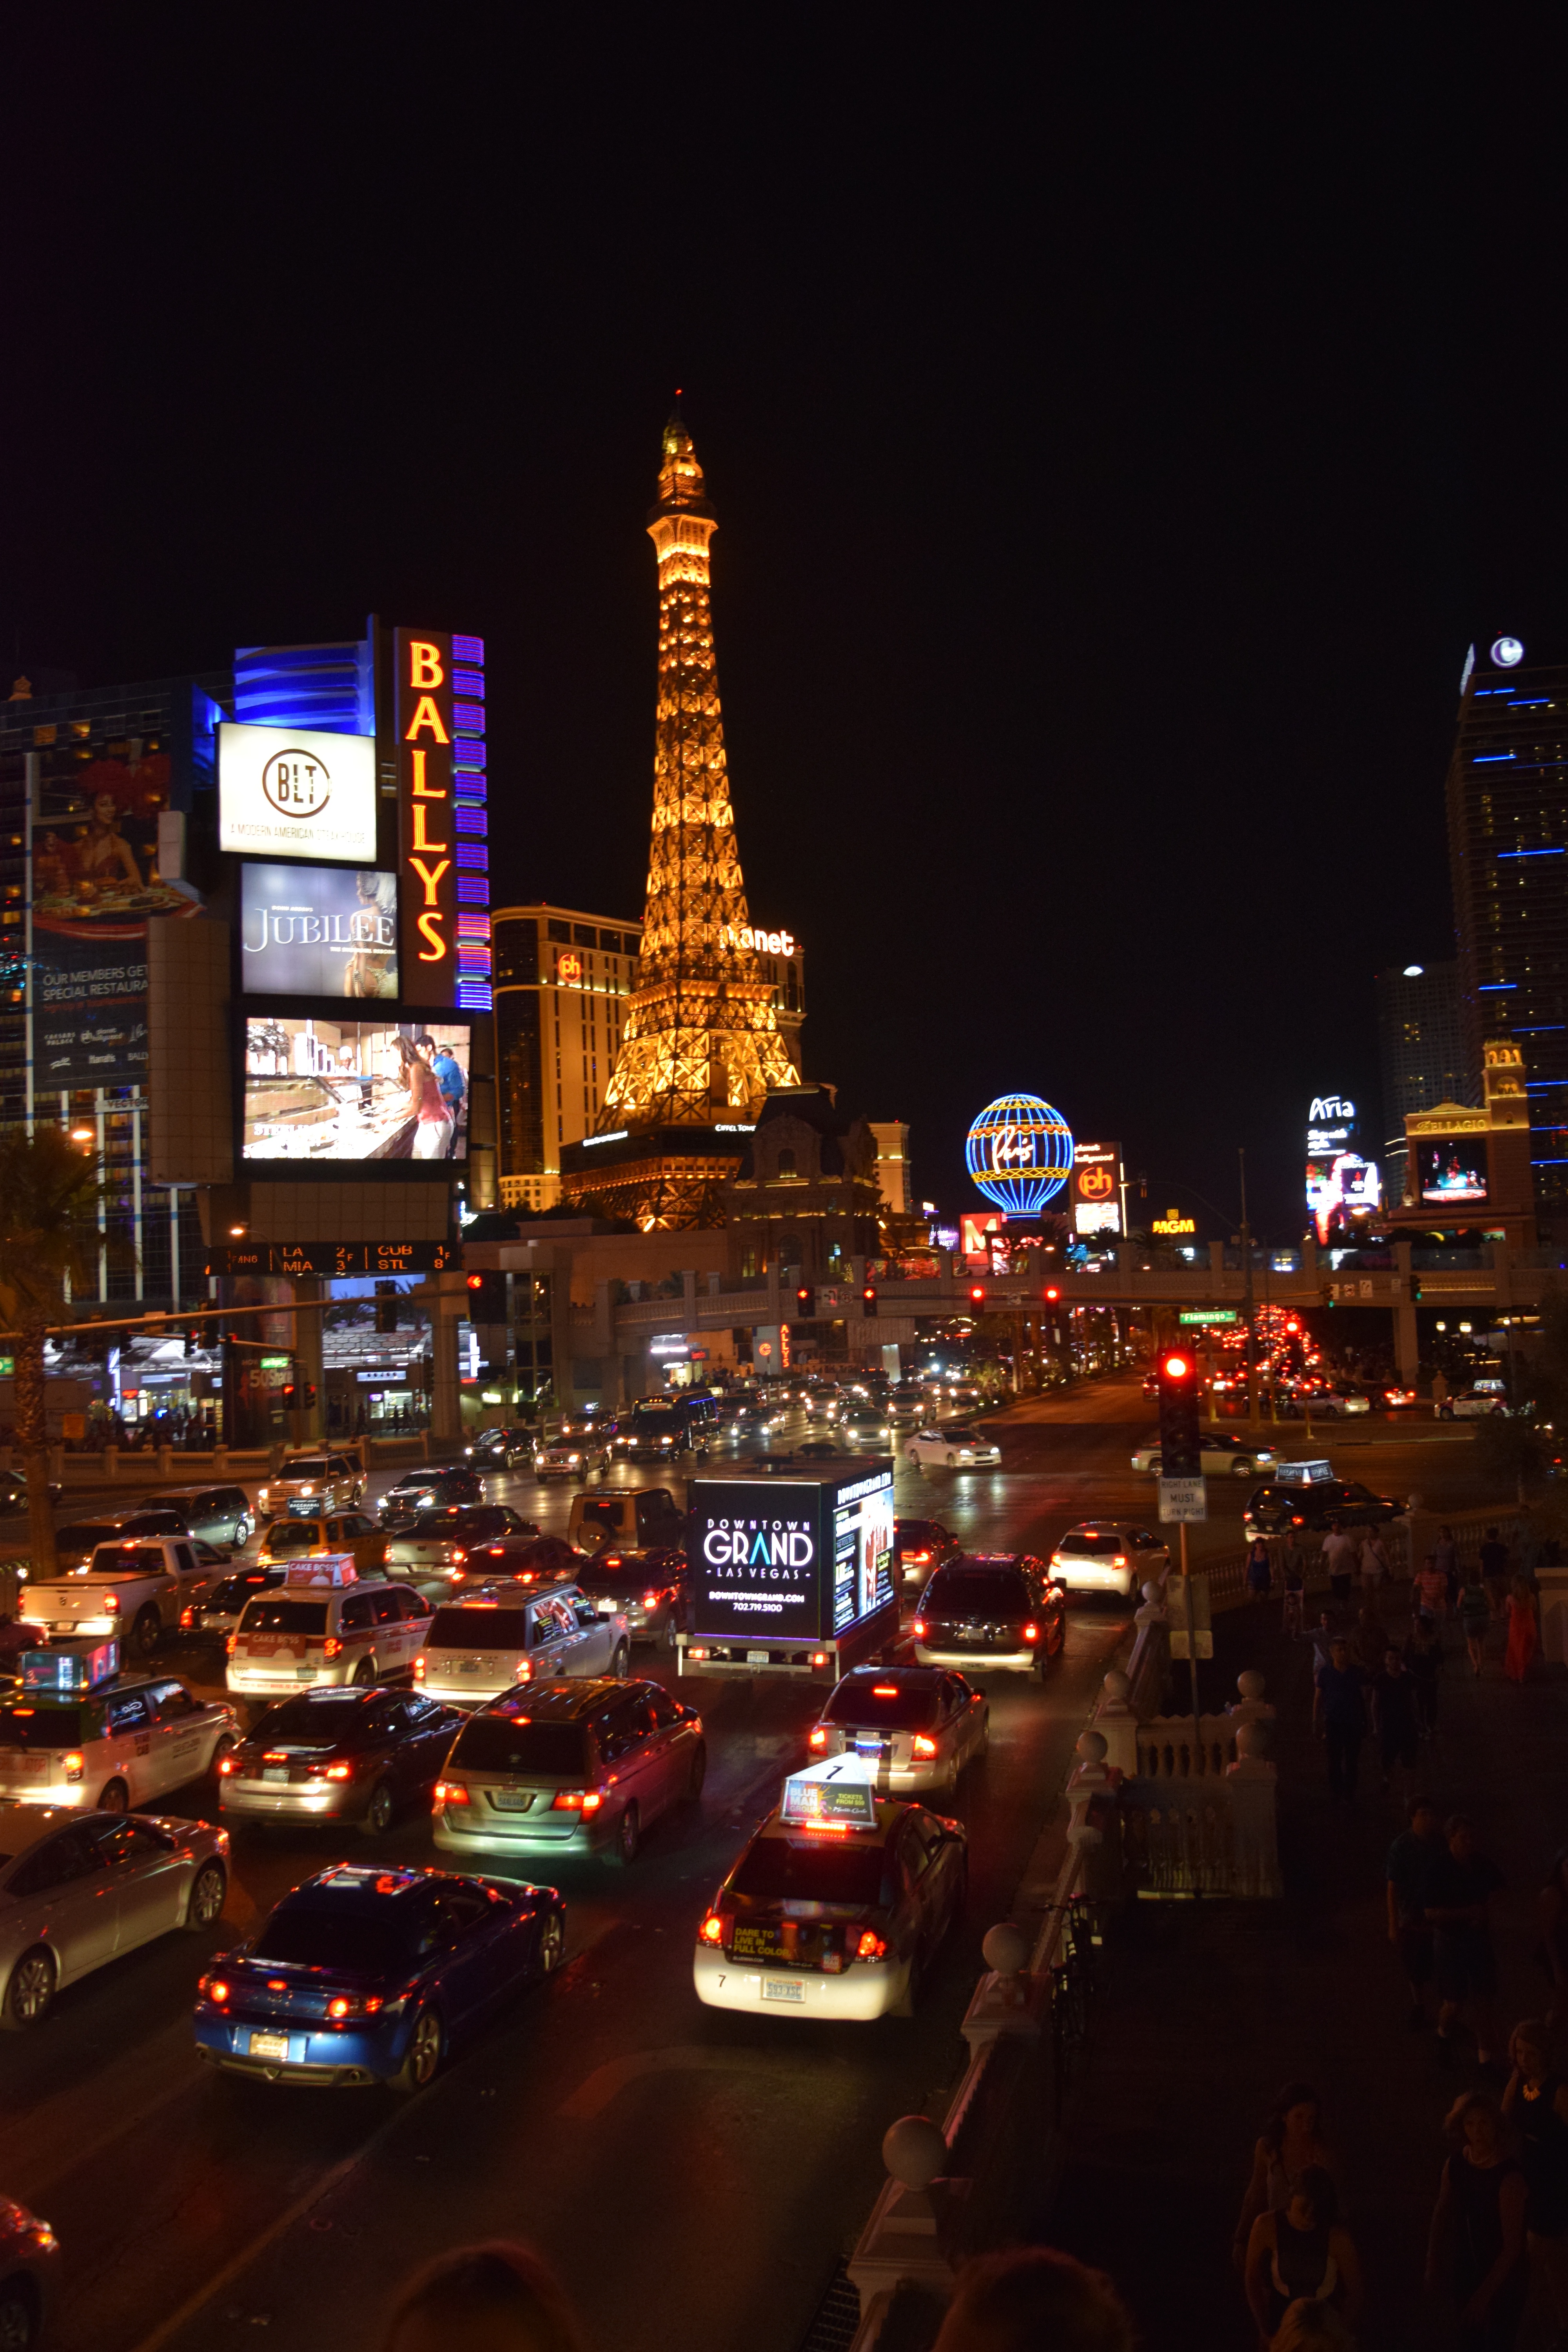
skyline, night, city, skyscraper, cityscape, downtown, dusk, evening, tower, landmark, metropolis, urban area, human settlement, metropolitan area